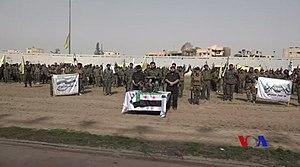
Combattants des groupes Jaych al-Thuwar et Liwa Chamal al-Democrati, affiliés aux Forces démocratiques syriennes (FDS), au stade de Raqqa, le 6 mars 2018. Abou Omar al-Idlebi, un commandant des FDS annonce alors le déploiement de 1700 combattants des FDS à Afrine contre la Turquie. 1 2 3
Le Liwa Chamal al-Democrati est un groupe rebelle de la guerre civile syrienne.